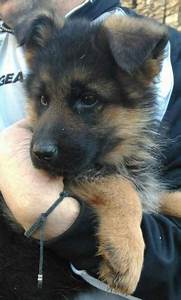
Label: cane